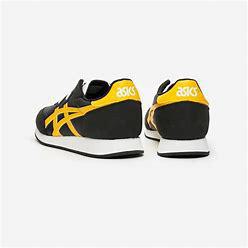
Brand: Asics
Model: Tarther OG